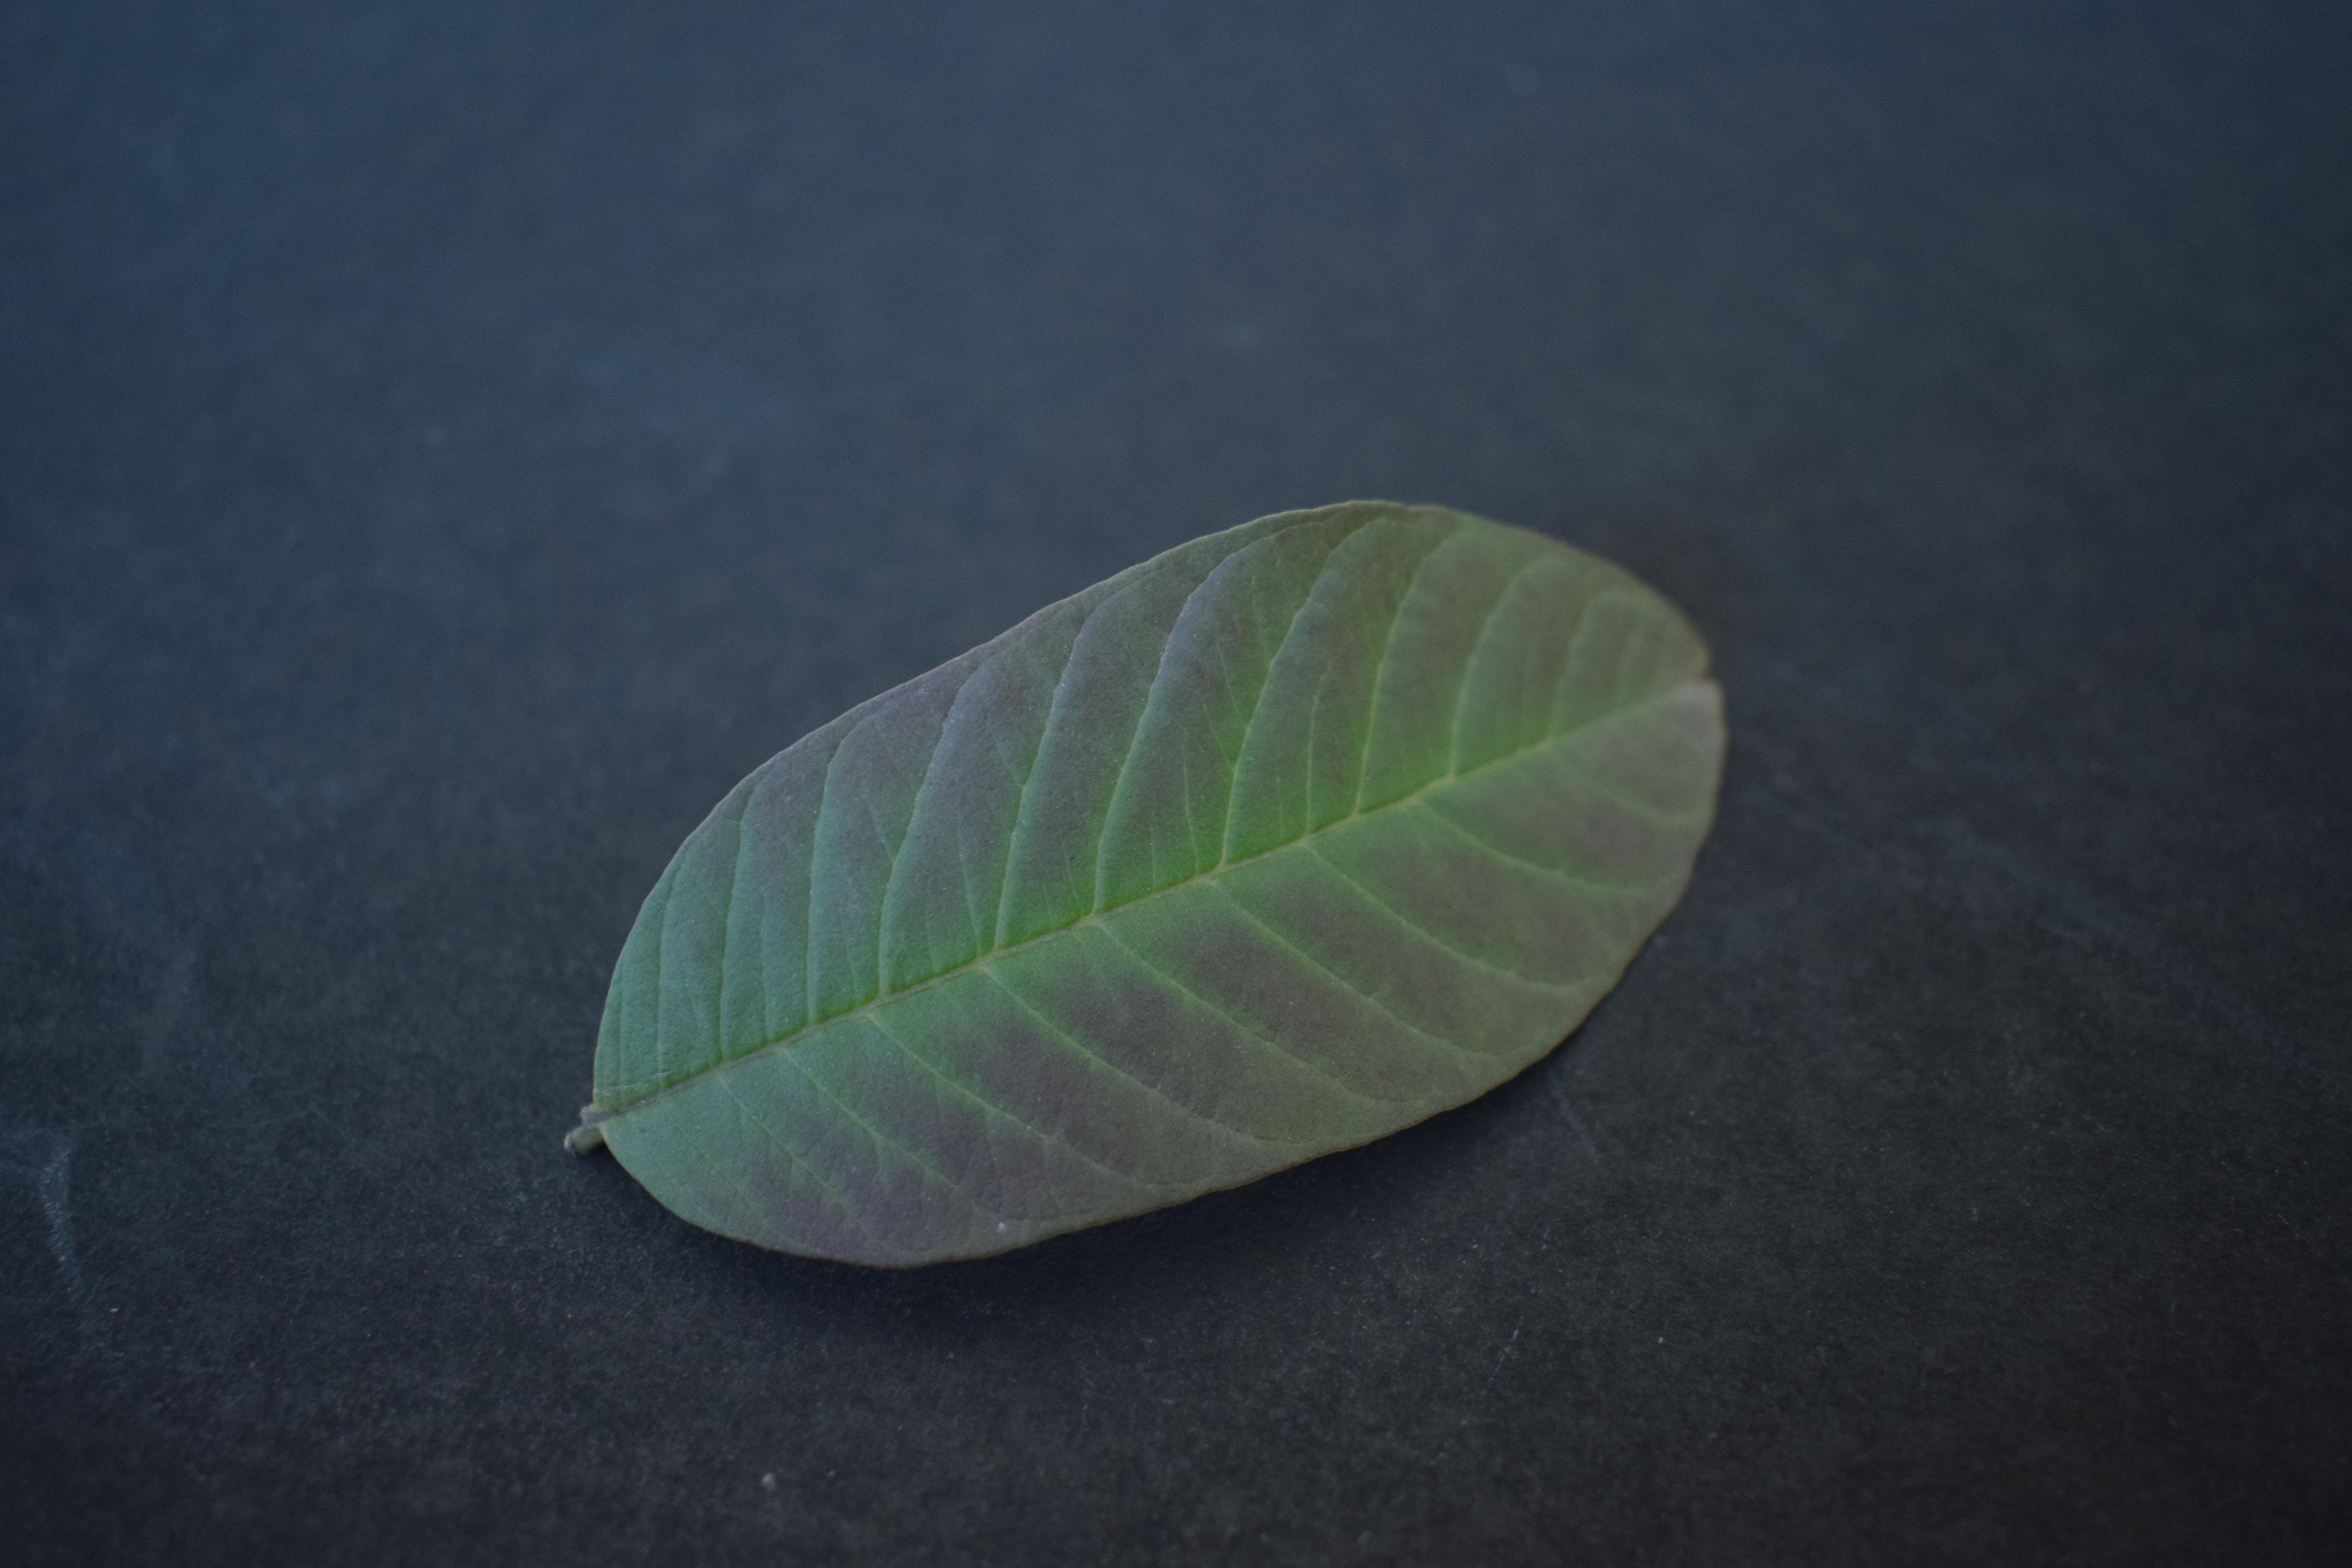
Plant species: Guava